Parking lot

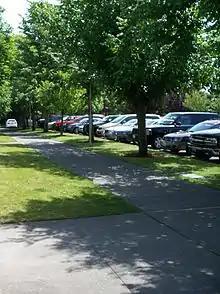
Parking lot landscaped with trees, 2009

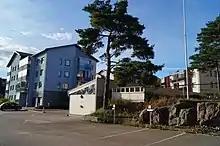
A nearly empty parking lot of estate in Kotka, Finland.

Boom gates are used in many parking lots. A customer arrives to the entry ticket machine by vehicle, presses the ticket request push button, takes a ticket - which raises the barrier - and enters the parking lot. To exit the lot, the customer presents the ticket to a cashier in a booth at the exit and tenders payment, after which the cashier opens the boom gate.